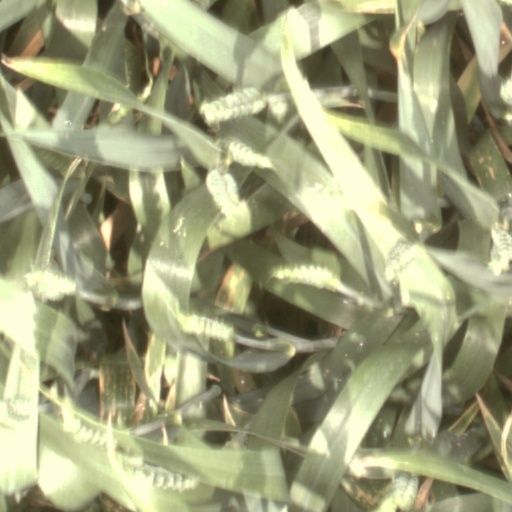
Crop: wheat